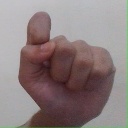
अक्षर: घ